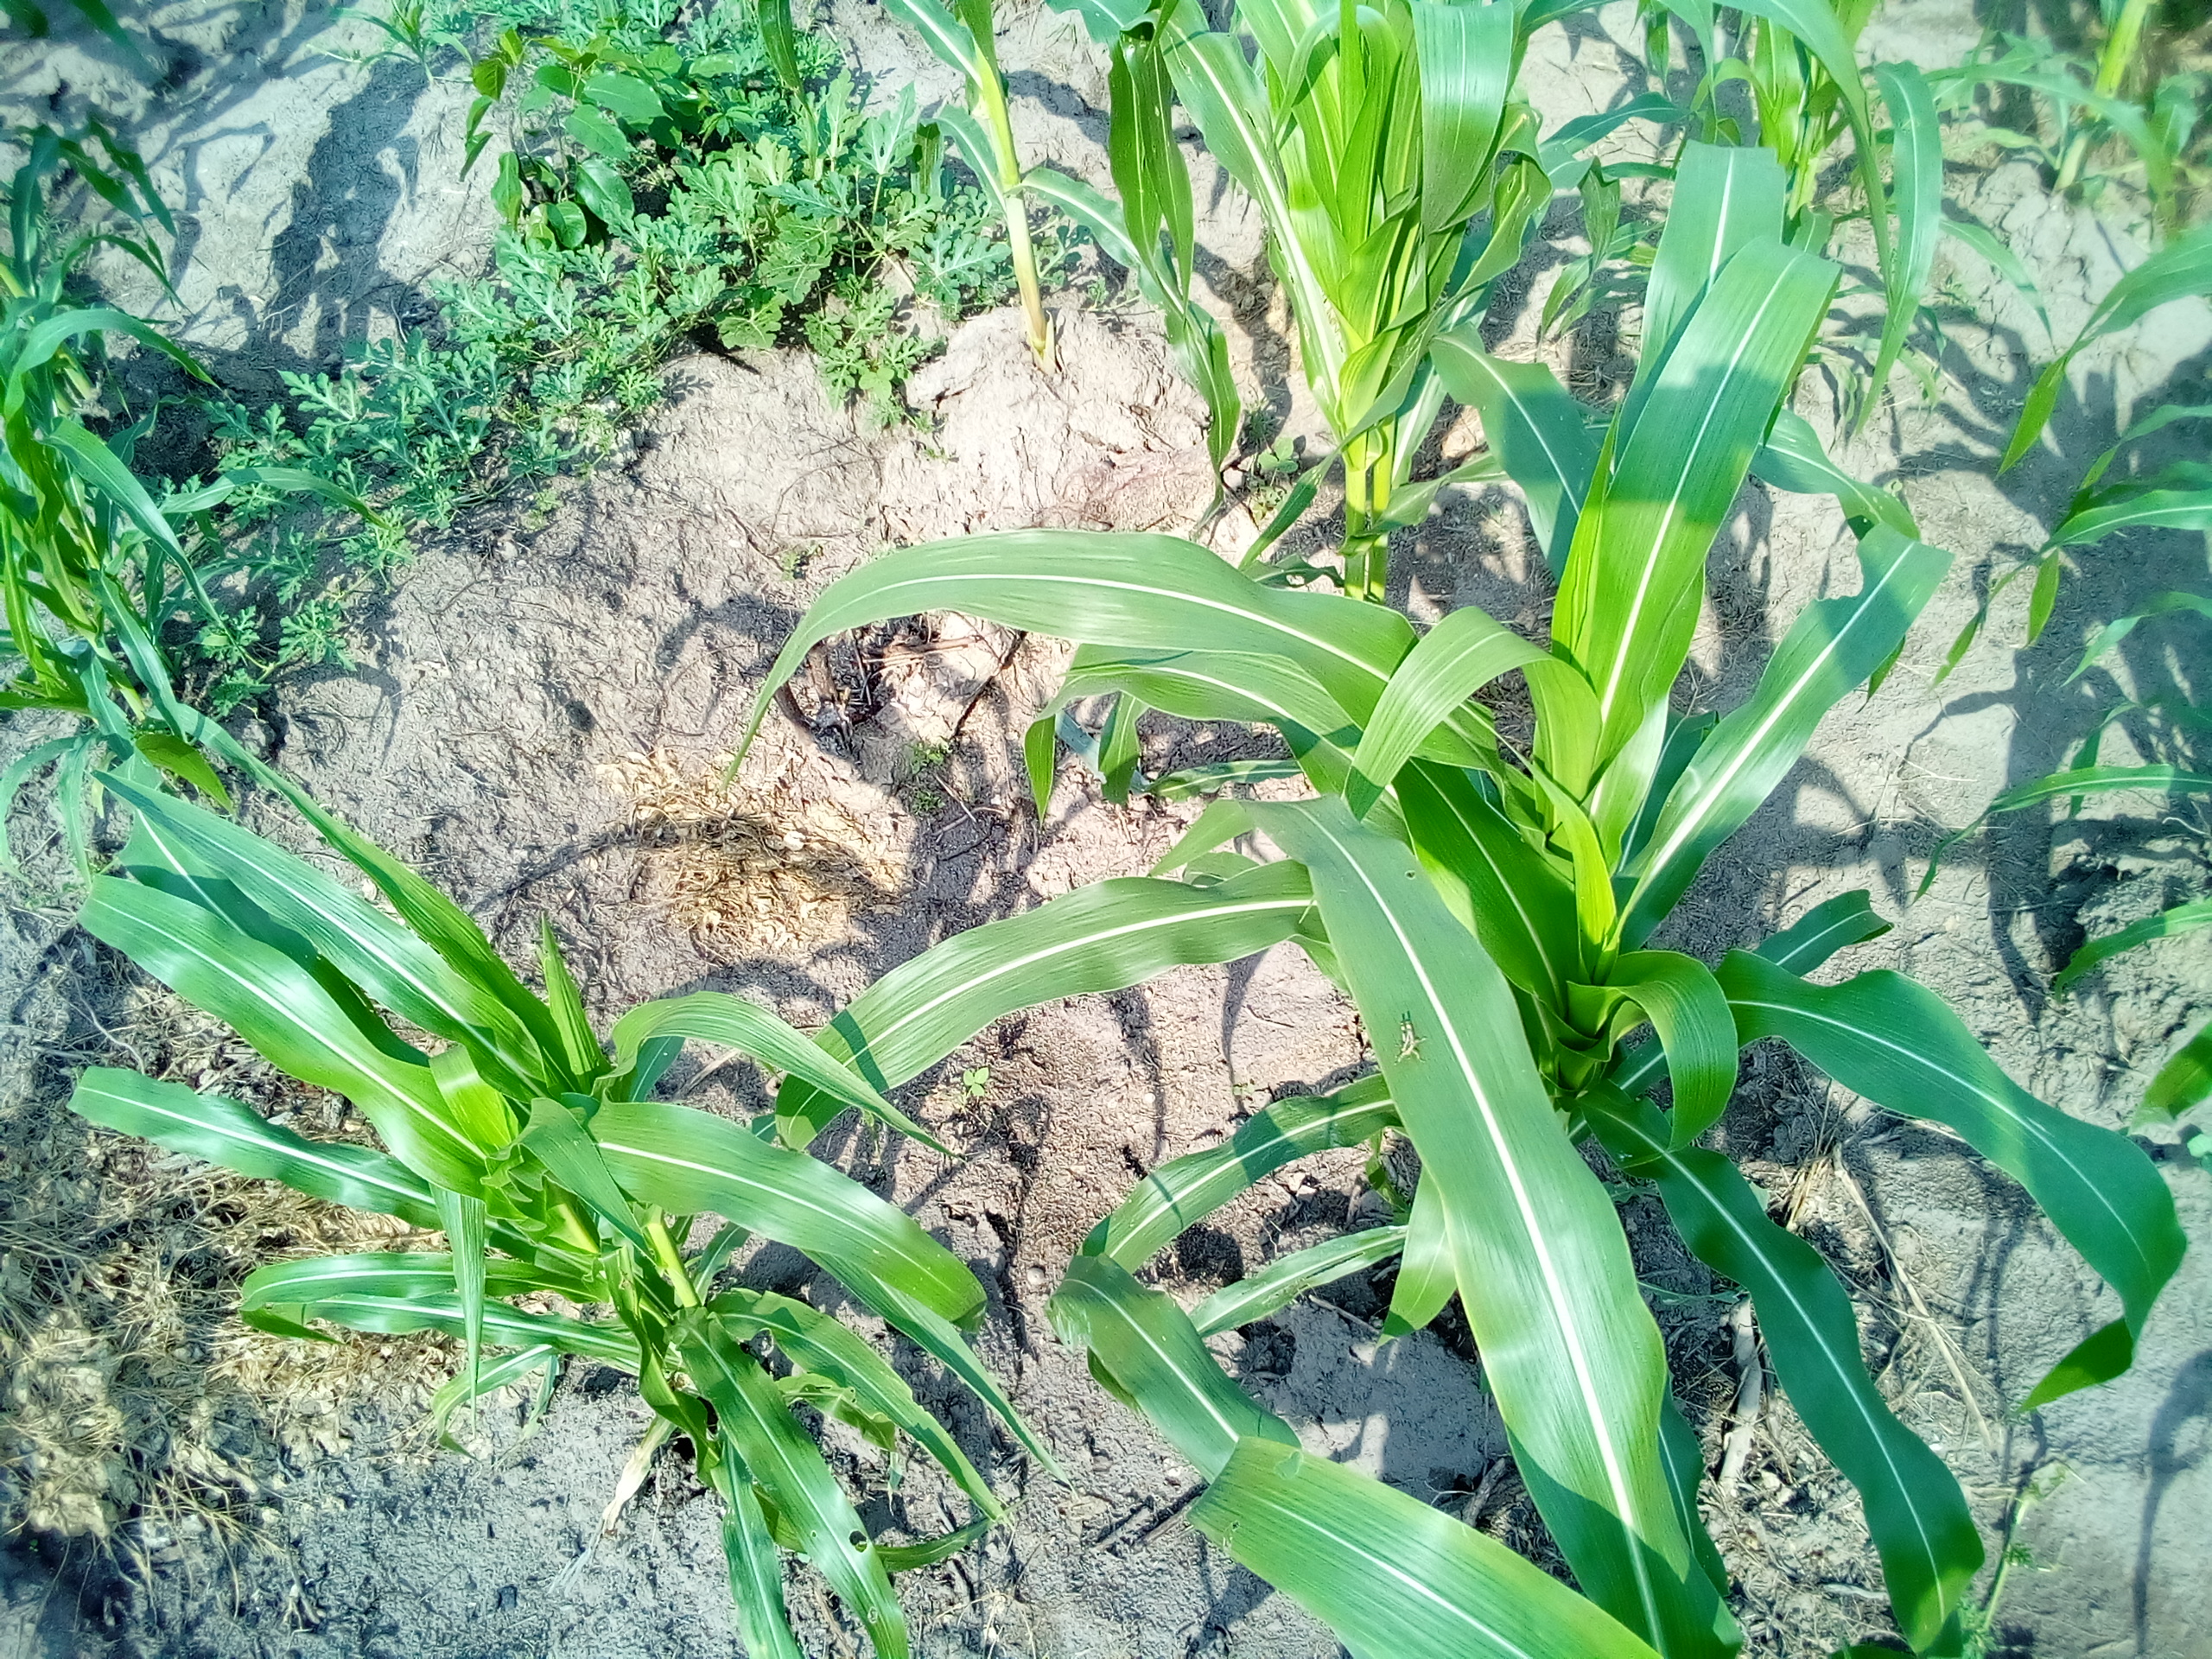
Label: zonocerus_variegatus